Supermarine Attacker

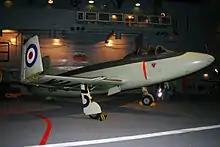
Attacker F.1 "WA473" displayed the Fleet Air Arm Museum (2011)

Following its retirement from service in 1956, Attacker F.1 Serial number "WA473" was placed on display on the gate at RNAS Abbotsinch. Completed at VAs South Marston factory in July 1951, it had served with 702 and 736 Naval Squadrons. In late 1961, it was moved to the Fleet Air Arm Museum in Somerset.